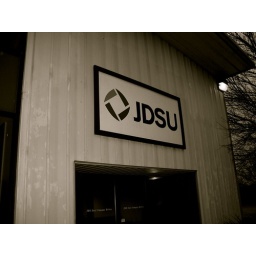
Front door of the office.This building is owned by Rose-Hulman, and was originally used for selling or repairing tractors